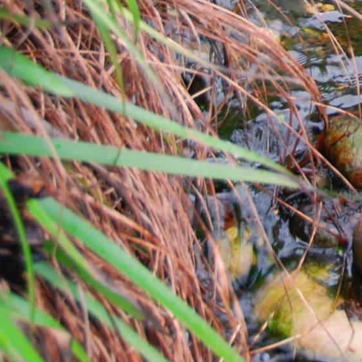
Material: foliage